Novelization

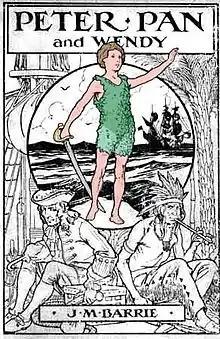

A novelization (or novelisation) is a derivative novel that adapts the story of a work created for another medium, such as a film, TV series, stage play, comic book, or video game. Film novelizations were particularly popular before the advent of home video, but continue to find commercial success as part of marketing campaigns for major films. They are often written by accomplished writers based on an early draft of the film's script and on a tight deadline.